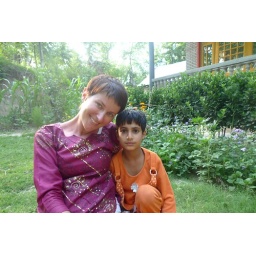
Me and girl, sitting in the garden of the house we were staying in.